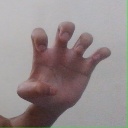
अक्षर: झ